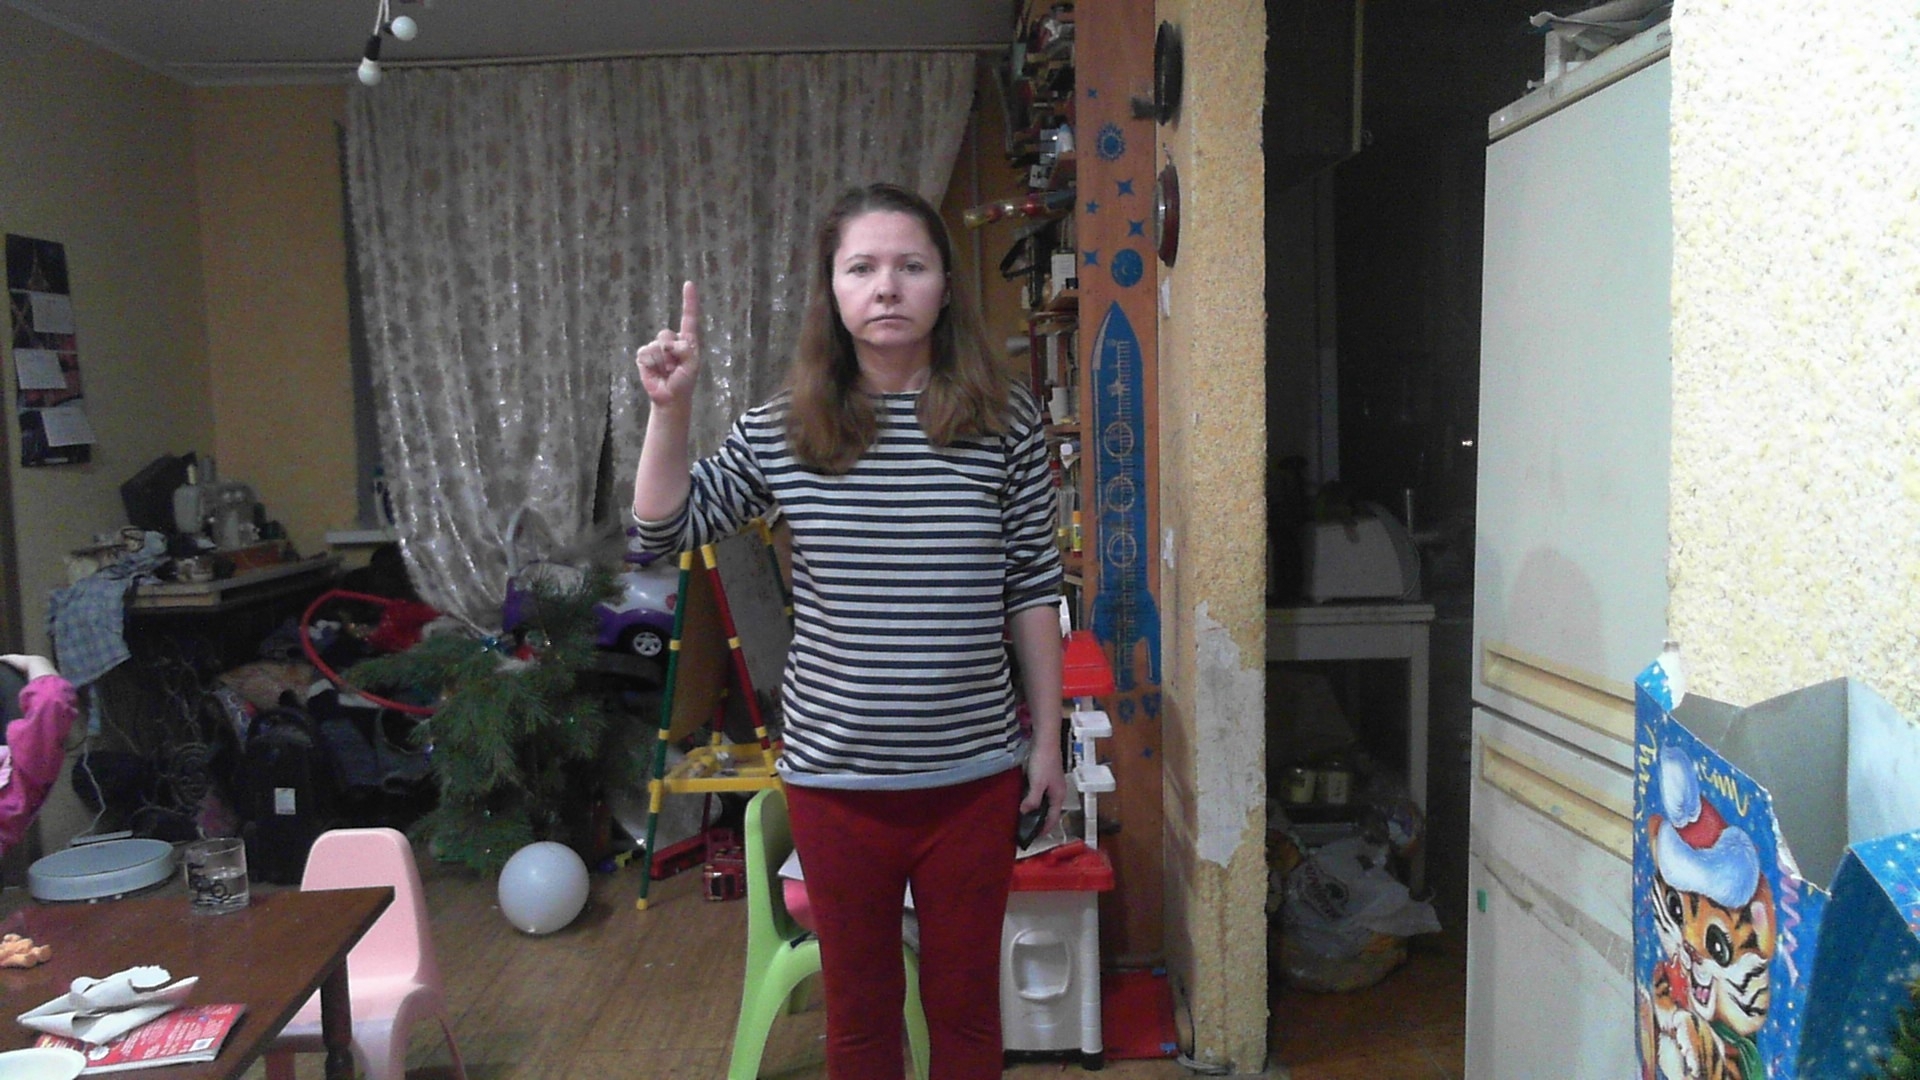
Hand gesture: one